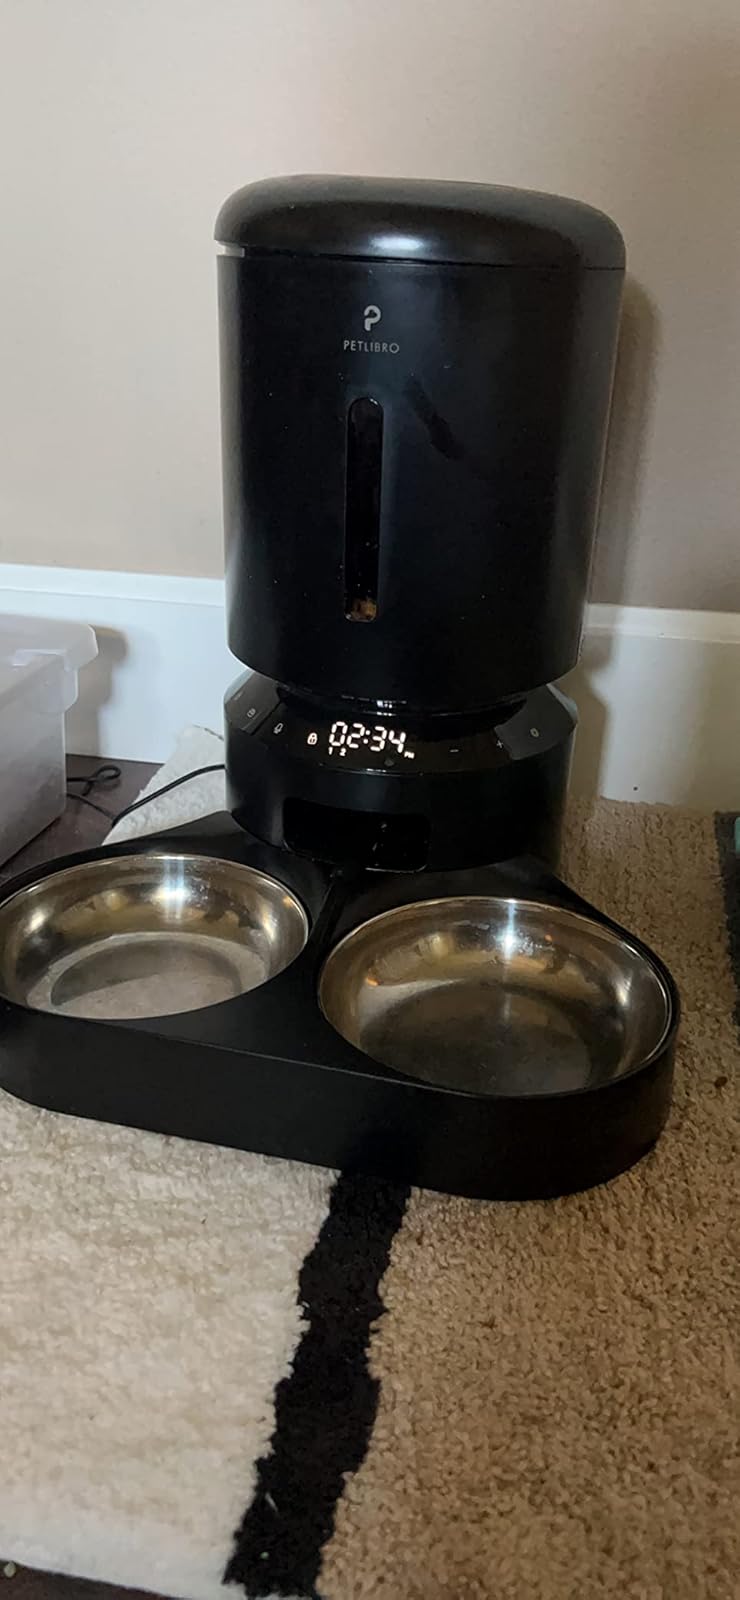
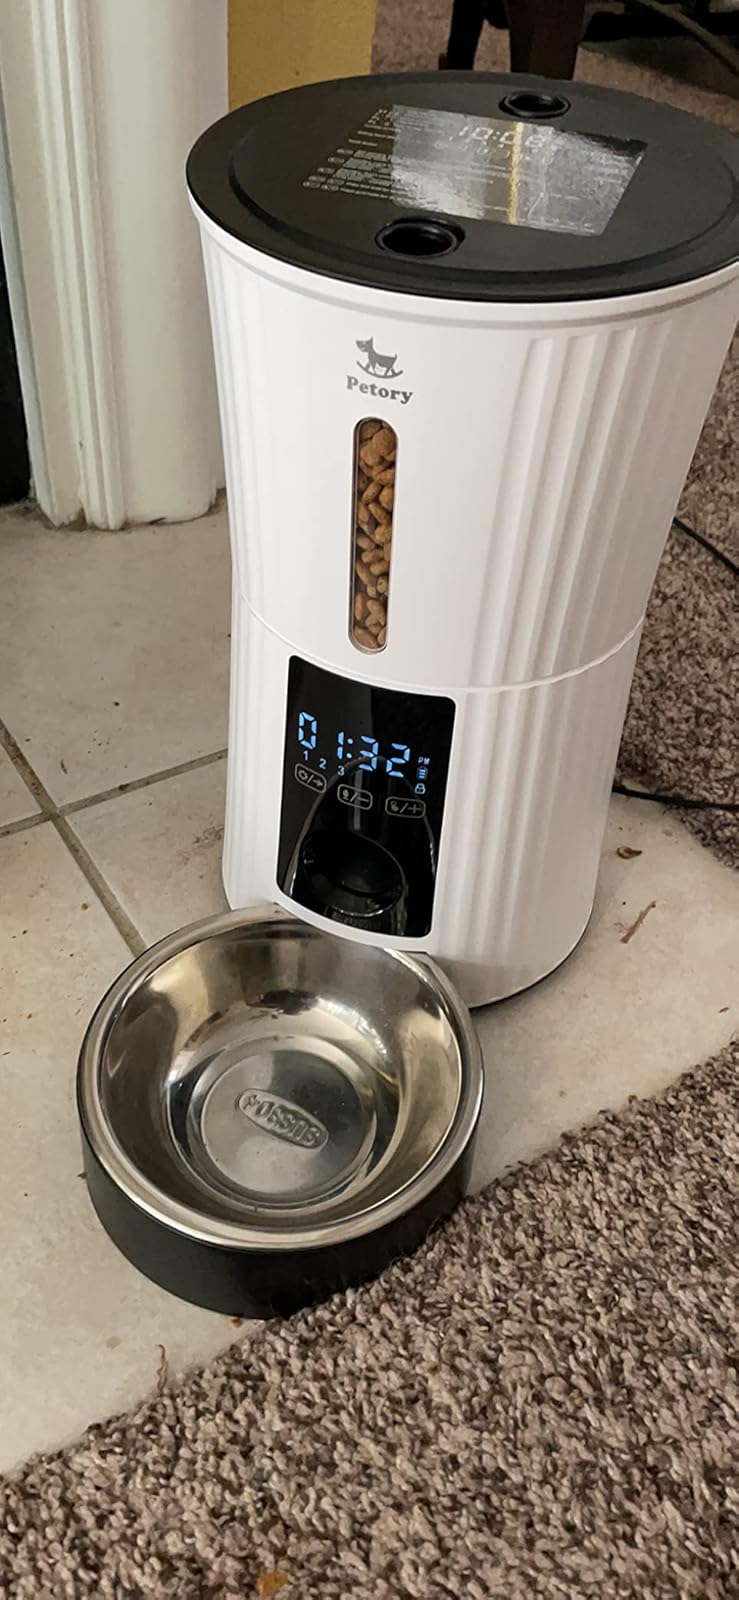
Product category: items_feeder
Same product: no